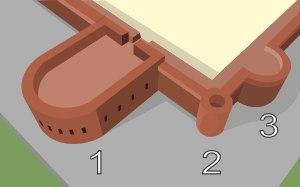
Dans les fortifications, le boulevard est un terre-plein à l'extérieur du corps de place, rempart élevé en terre gazonnée en avant d'une fortification antérieure non prévue pour le tir au canon.